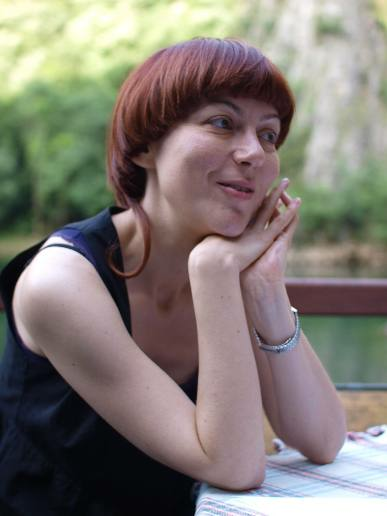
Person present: Yes